Assembly of the Nobility

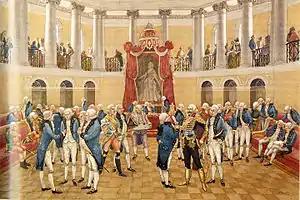
The gentry assembly in Moscow at the time of Catherine the Great

Assembly of the Nobility was a self-governing body of the sosloviye (estate) of the Russian nobility in Imperial Russia from 1766 to 1917. Their official status was defined by the Charter to the Gentry in 1785. The Nobility Assemblies were at the guberniya and uyezd levels. Sometimes it is also translated as Gentry Assembly.